2021 Formula One World Championship

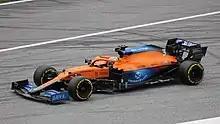

Max Verstappen took his third season pole at the Styrian Grand Prix, the first of two back-to-back races at the Red Bull Ring. On the first lap, three cars collided at the third turn, forcing Pierre Gasly out of the race. Verstappen won from Lewis Hamilton, meaning Verstappen extended his title lead to 18 points. Valtteri Bottas came third, taking his first podium since Spain. Verstappen took pole at the Austrian Grand Prix, the last race of the first triple header. On the first lap, Esteban Ocon retired with broken suspension. Lando Norris received a penalty after being judged to have forced Sergio Pérez off track. Pérez later received two penalties for doing the same to Charles Leclerc. Verstappen won the race from Bottas and Norris. Hamilton finished fourth, after picking up damage to the underside of his car, meaning that Verstappen was able to extend his championship lead to 32 points.